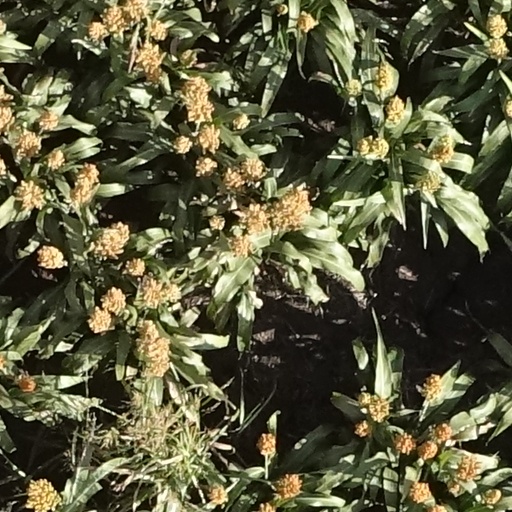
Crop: sorghum